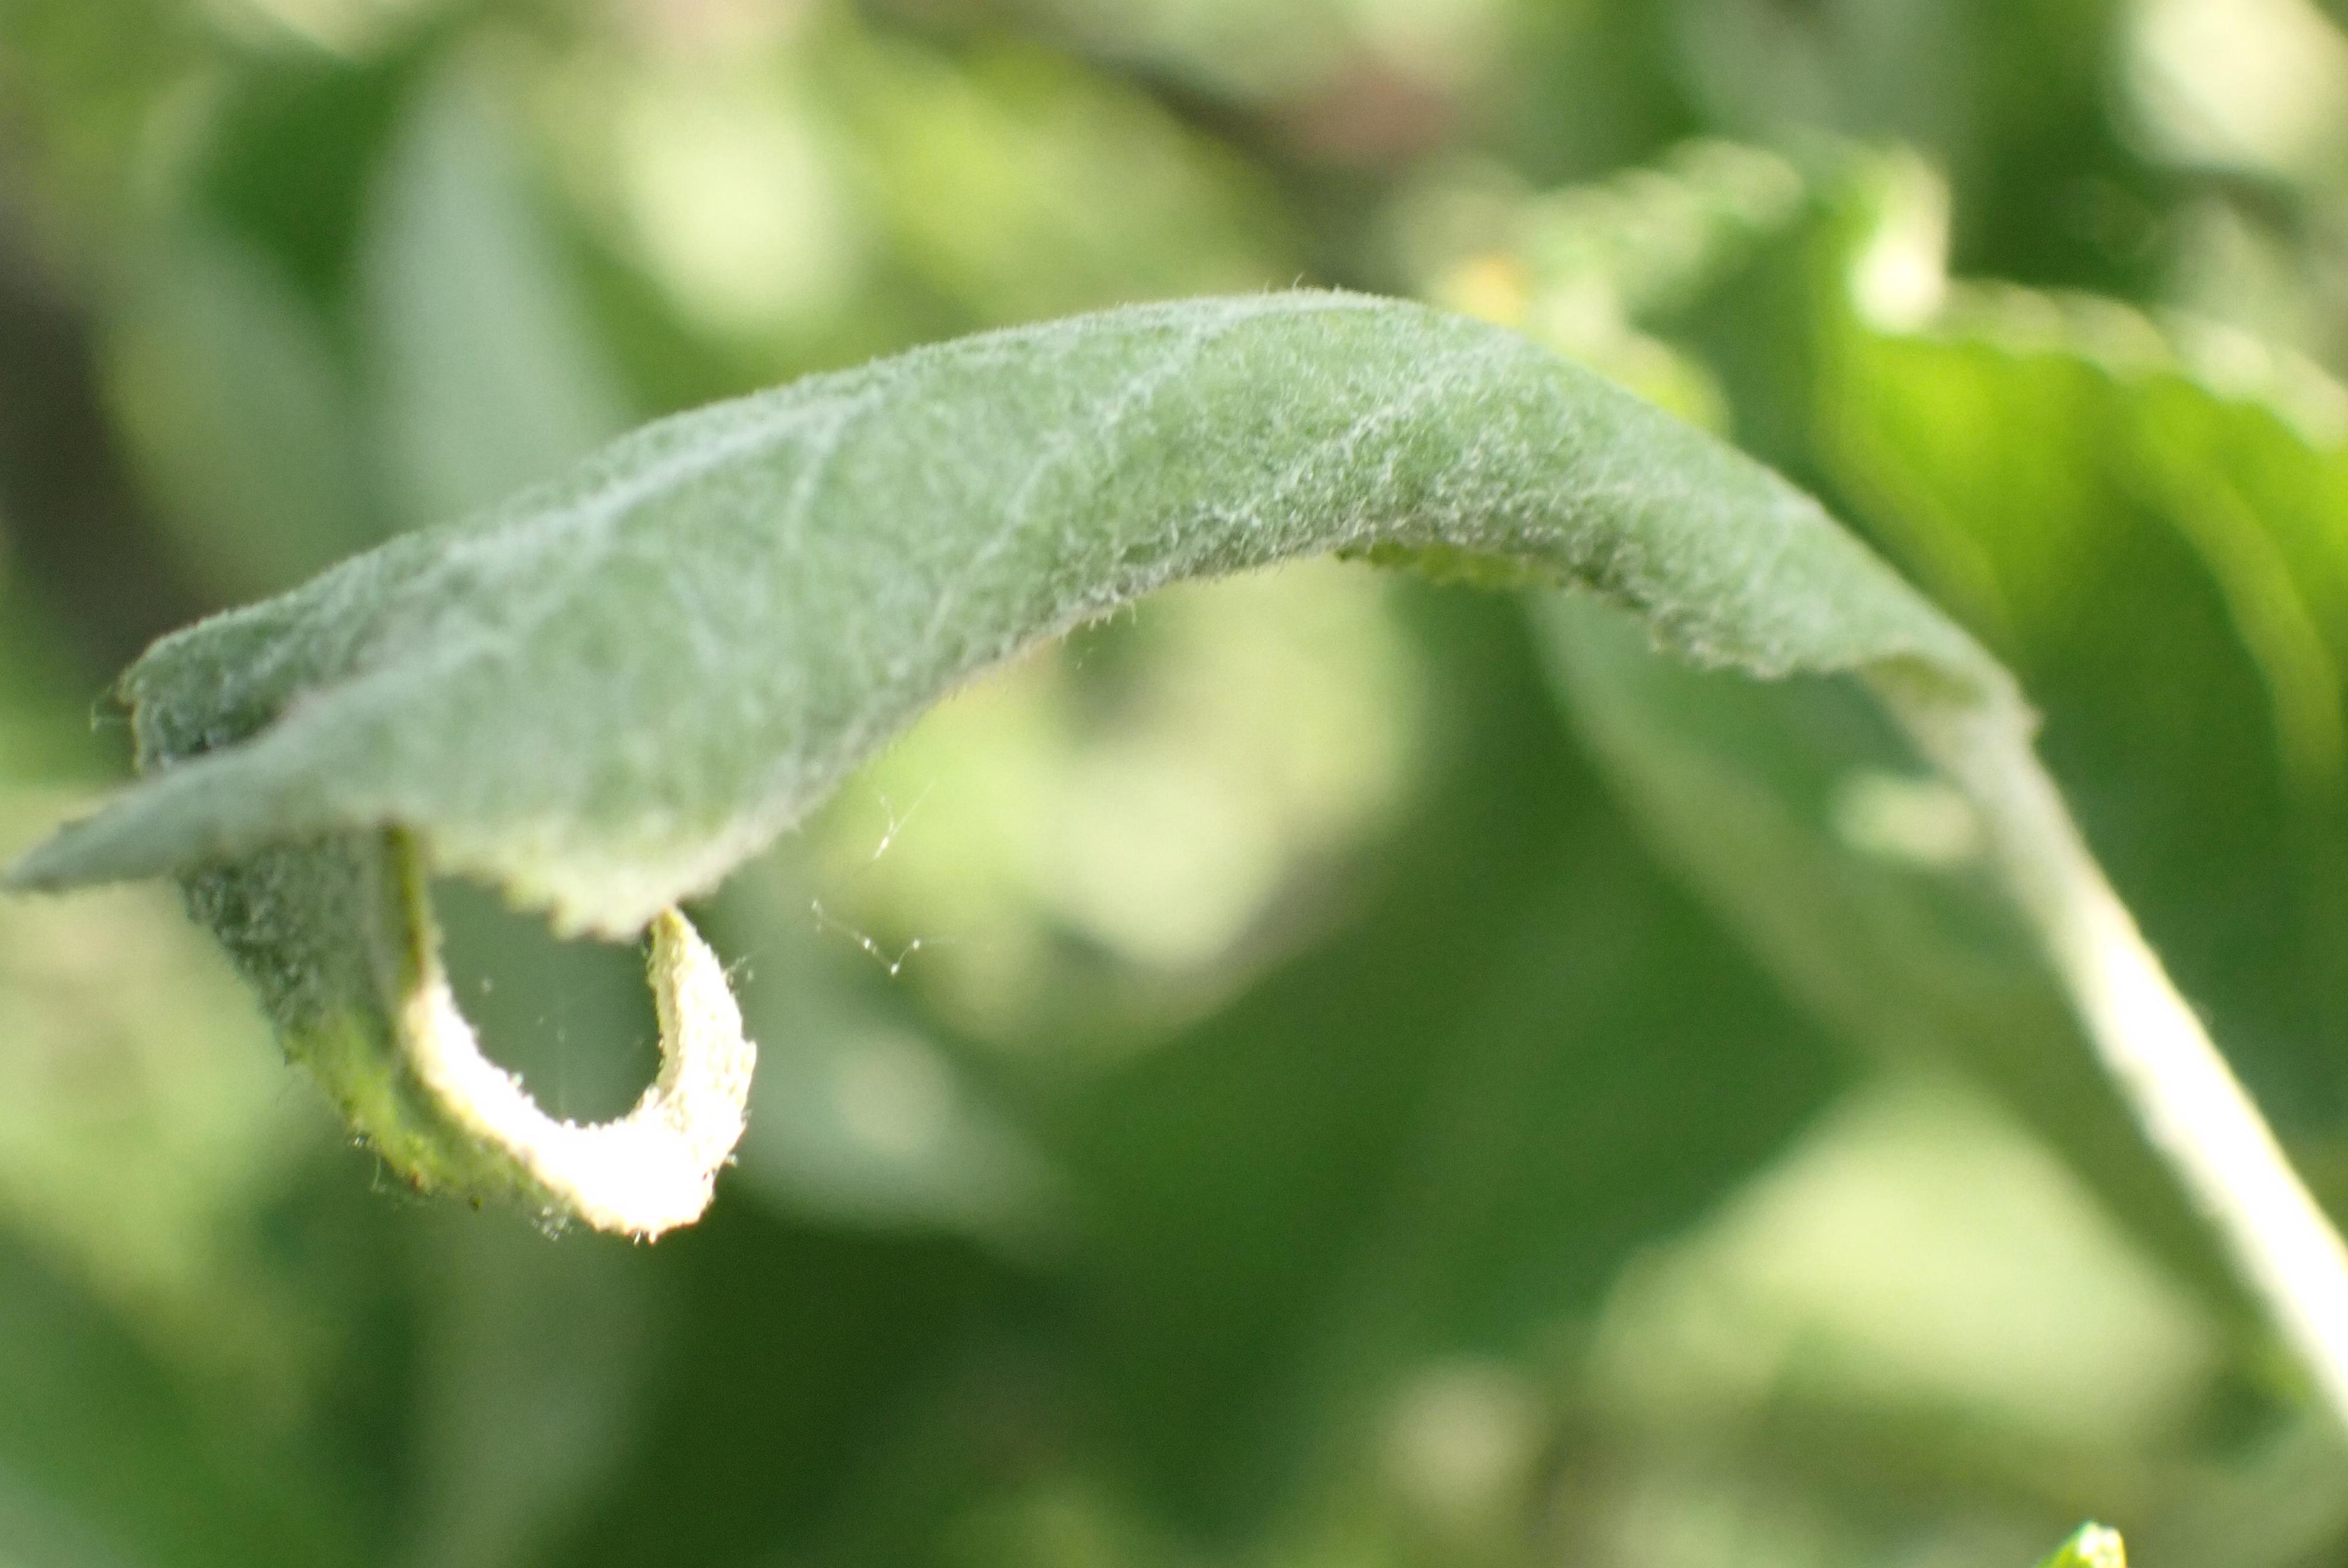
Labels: powdery_mildew